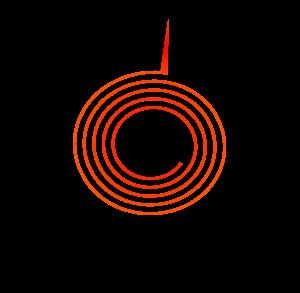
Bimetal
Principillustration af en bimetalfjeder som er fæstnet inderst og har en viser yderst.
Bimetal laves ved at valse to forskellige metaller sammen med forskellig varmeudvidelseskoefficient.